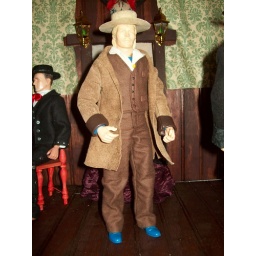
Working on clothing that fits over the molded plastic Johnny West figures.